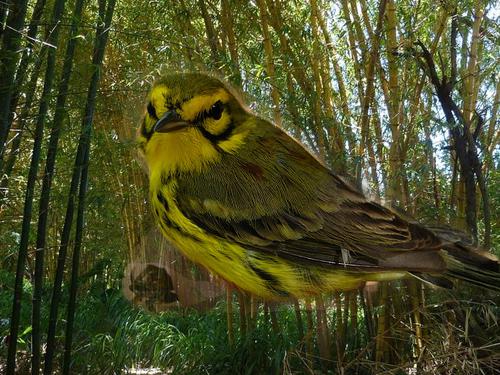
Bird species: Prairie_Warbler
Bird type: landbird
Background: land